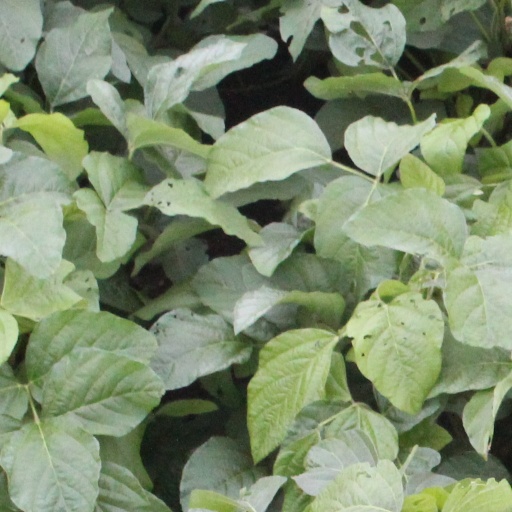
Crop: soybean